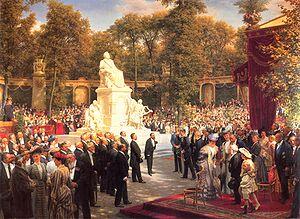
Le monument à Richard Wagner à Berlin-Tiergarten est une sculpture monumentale par le sculpteur Gustav Eberlein de 1901 à 1903 pour le compositeur Richard Wagner. Il se situe en face de l'ambassade d'Inde dans la Tiergartenstraße.